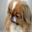
Label: dog